Yuknoom Yichʼaak Kʼahkʼ

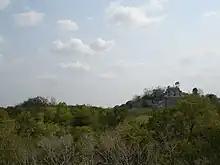
Calakmul, city of Yuknoom Yichʼaak Kʼahkʼ

The inscription of Stela 9, from 662, goes into great detail about the birth of Yuknoom Yichʼaak Kʼahkʼ and accords him a full royal title; thus military victories in the following years, as well as successful assertions of Kaan's hegemony, might tentatively be ascribed to Yichʼaak Kʼahkʼ. These include military triumphs over Tikal in 677 and (quite probably) 679; supervision of the accessions of kings of Moral and Cancuen in 662 and 677 respectively; the dispatching of Lady Six Sky from Dos Pilas to re-seed the dynasty of Naranjo in 682, and a lieutenant's action expressive of Kaan overlordship at Piedras Negras in 685.